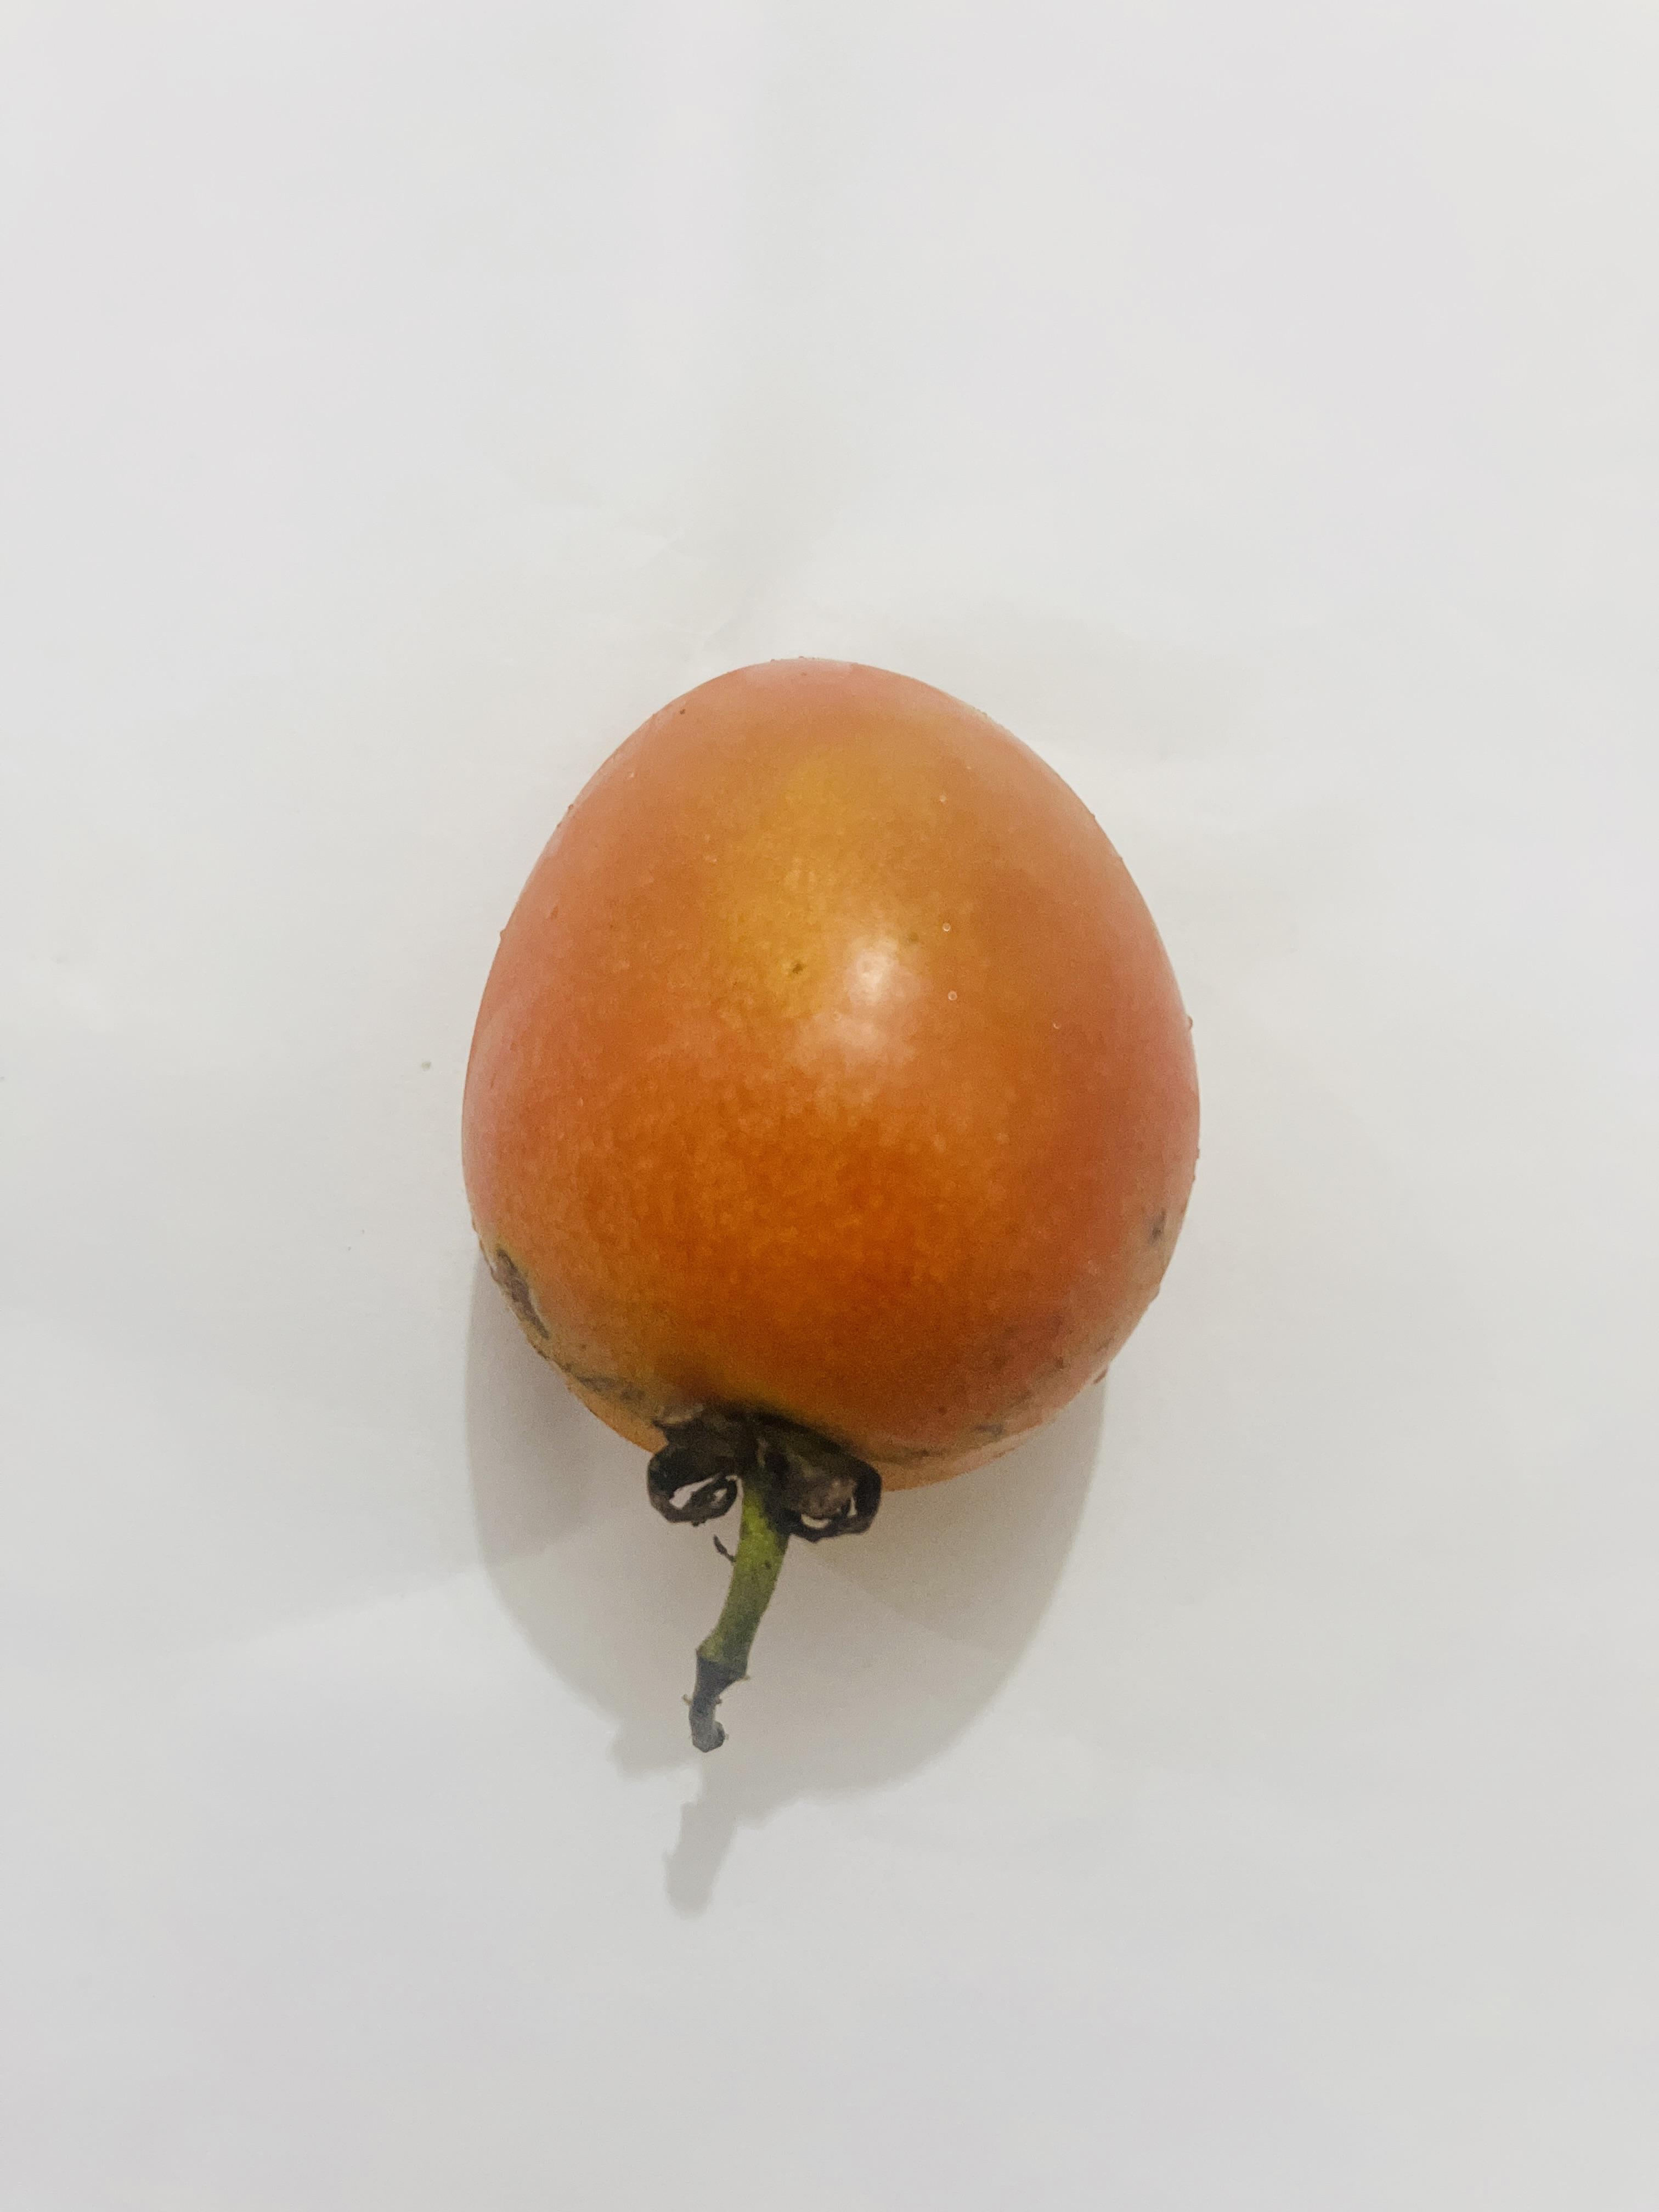
Label: Tomato